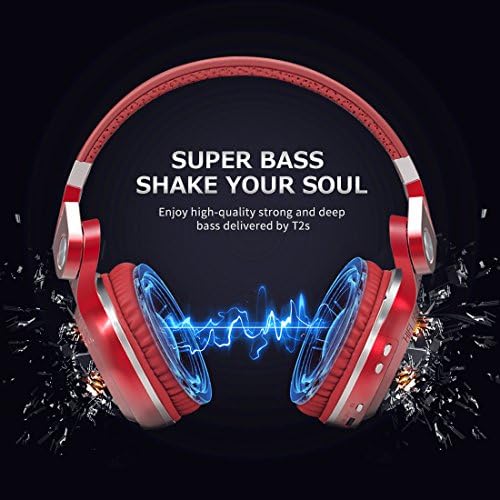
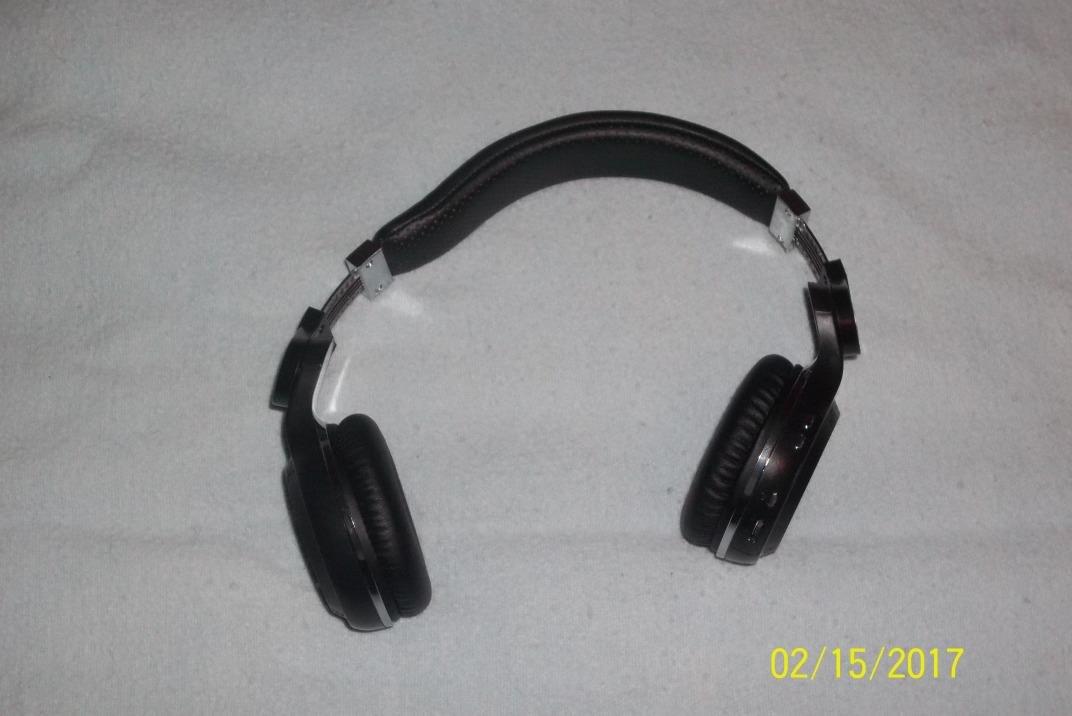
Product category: headphones
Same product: no